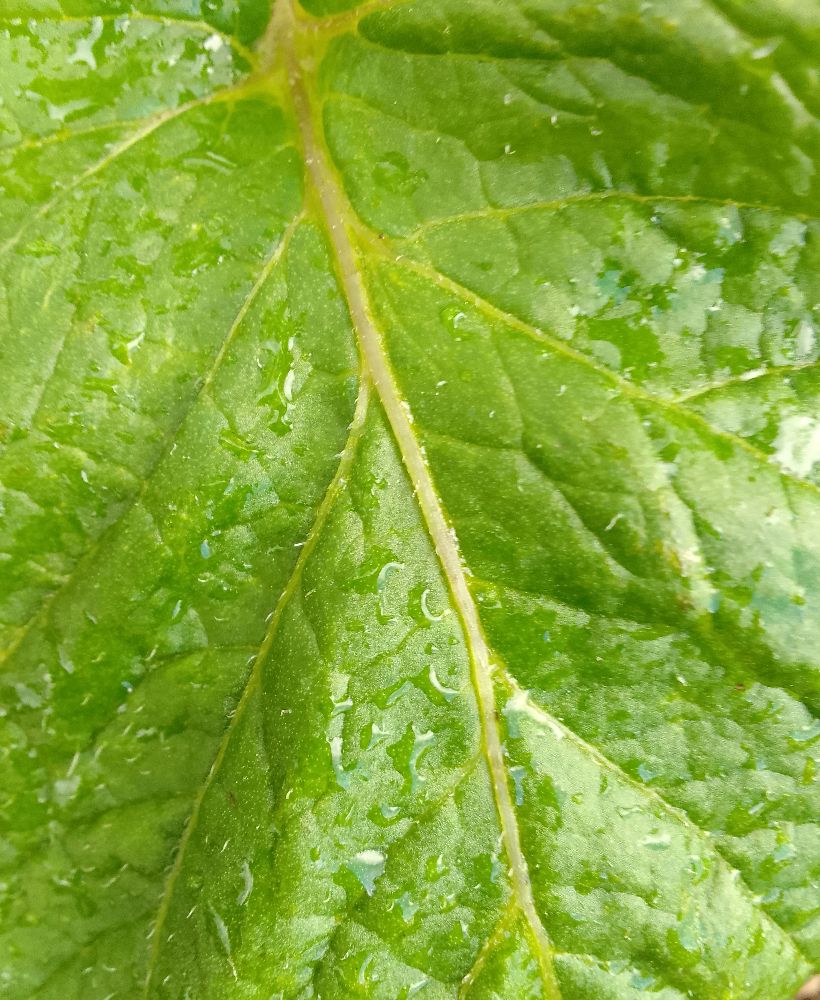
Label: Healthy